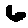
Label: 6